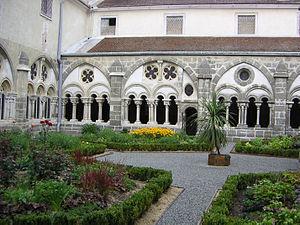
L’abbaye de Zwettl est un ancien monastère de l'ordre cistercien, dans le Waldviertel de Basse-Autriche. Elle est en activité sans interruption depuis l'année de sa fondation, en 1138, et elle est ainsi, après l’abbaye de Rein et l’abbaye de Heiligenkreuz, la troisième plus ancienne abbaye cistercienne au monde. Elle se trouve à proximité de la ville éponyme de Zwettl. L'emplacement de l'abbaye, en fond de vallée, au creux d'un méandre du Kamp, est typique des abbayes cisterciennes. L'administration autrichienne a assigné de longue date à l'abbaye une identité administrative propre : Zwettl Stift, qui a le statut de « commune cadastrale » de la ville de Zwettl. Les terrains alentour sont rattachés à cette entité. Elle possède le plus haut clocher de toutes les abbayes cisterciennes, avec 99 mètres de hauteur.